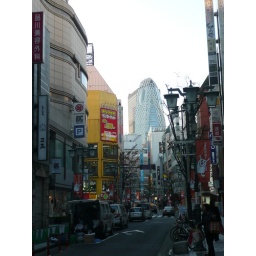
A Shinjuku street with cool building in the background.